Joyce Weisbecker

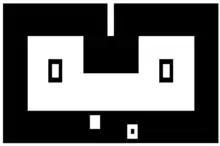
Screenshot of video game Speedway for RCA on COSMAC VIP

Joyce Weisbecker (born 1958) is an American retired engineer and actuary. She became the first female commercial video game designer in 1976. She considers herself the first indie developer, given that she did her work as an independent contractor.